Banjo-Tooie

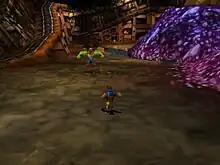
The player, controlling Banjo and Kazooie, runs towards an enemy in the game's second world, Glitter Gulch Mine.

Similar to its predecessor "Banjo-Kazooie", "Banjo-Tooie" is a single-player platform game in which the protagonists are controlled from a third-person perspective. Carrying over most of the mechanics and concepts established in its predecessor, the game features three-dimensional worlds consisting of various platforming challenges and puzzles, with a notable increased focus on puzzle-solving over the worlds of "Banjo-Kazooie". These challenges, along with exploration, usually reward the player with collectible items that permit progression to later challenges and worlds. Among the items are golden jigsaw pieces, called Jiggies, that are used to permit entry to new worlds; instead of exploring the game's overworld in search of incomplete puzzle boards as in "Banjo-Kazooie", a singular board is used within a temple where a character named Master Jiggywiggy resides, that can only be accessed if the player has obtained the number of Jiggies required to open a new world. A timed puzzle-completion challenge can then be played, after which Jiggywiggy grants access to the world. Each puzzle challenge requires more Jiggies than the last.